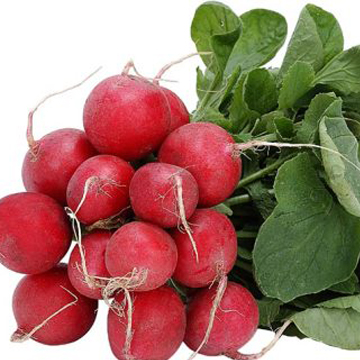
Label: radish